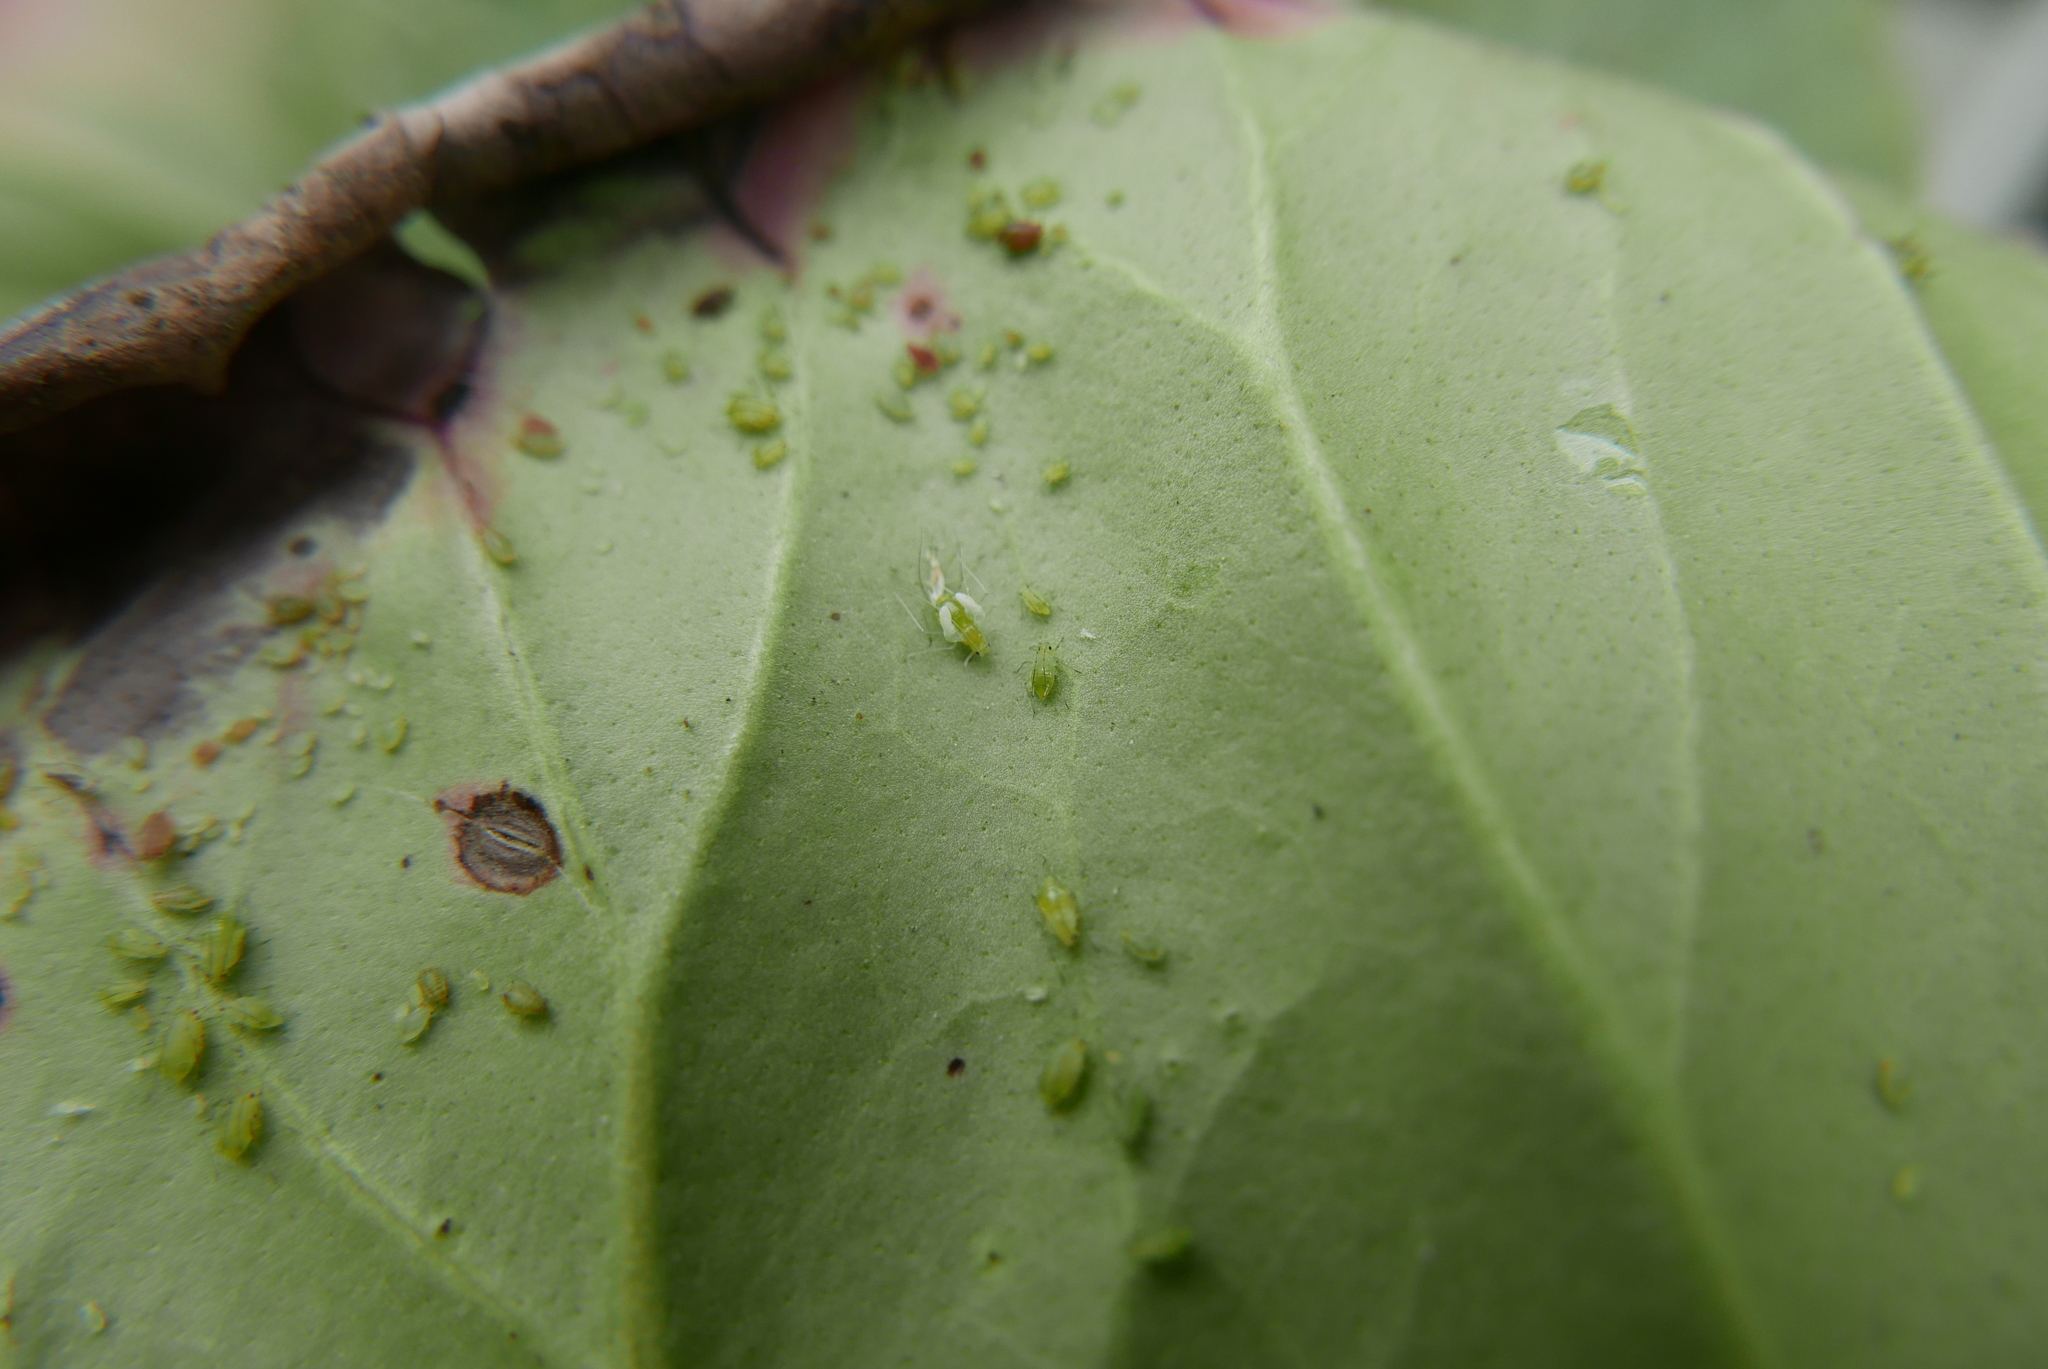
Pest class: green_peach_aphid